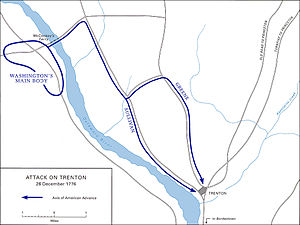
Slaget ved Trenton
Den amerikanske angrebsplan under Washington.
Slaget ved Trenton fandt sted den 26. december 1776 under den amerikanske uafhængighedskrig, efter at Washington havde krydset Delaware-floden. General George Washington ledede hovedstyrken af den kontinentale hær over Delaware og overraskede og praktisk talt eliminerede den hessiske garnison ved Trenton i New Jersey. Denne overvældende sejr hjalp til med at opretholde den kontinentale hær og satte scenen for slaget ved Princeton ugen derpå.